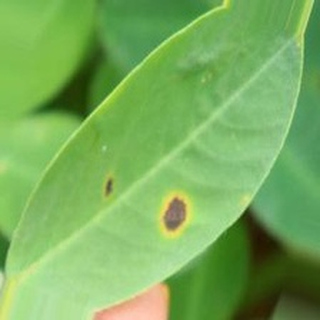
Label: groundnut_early_leaf_spot